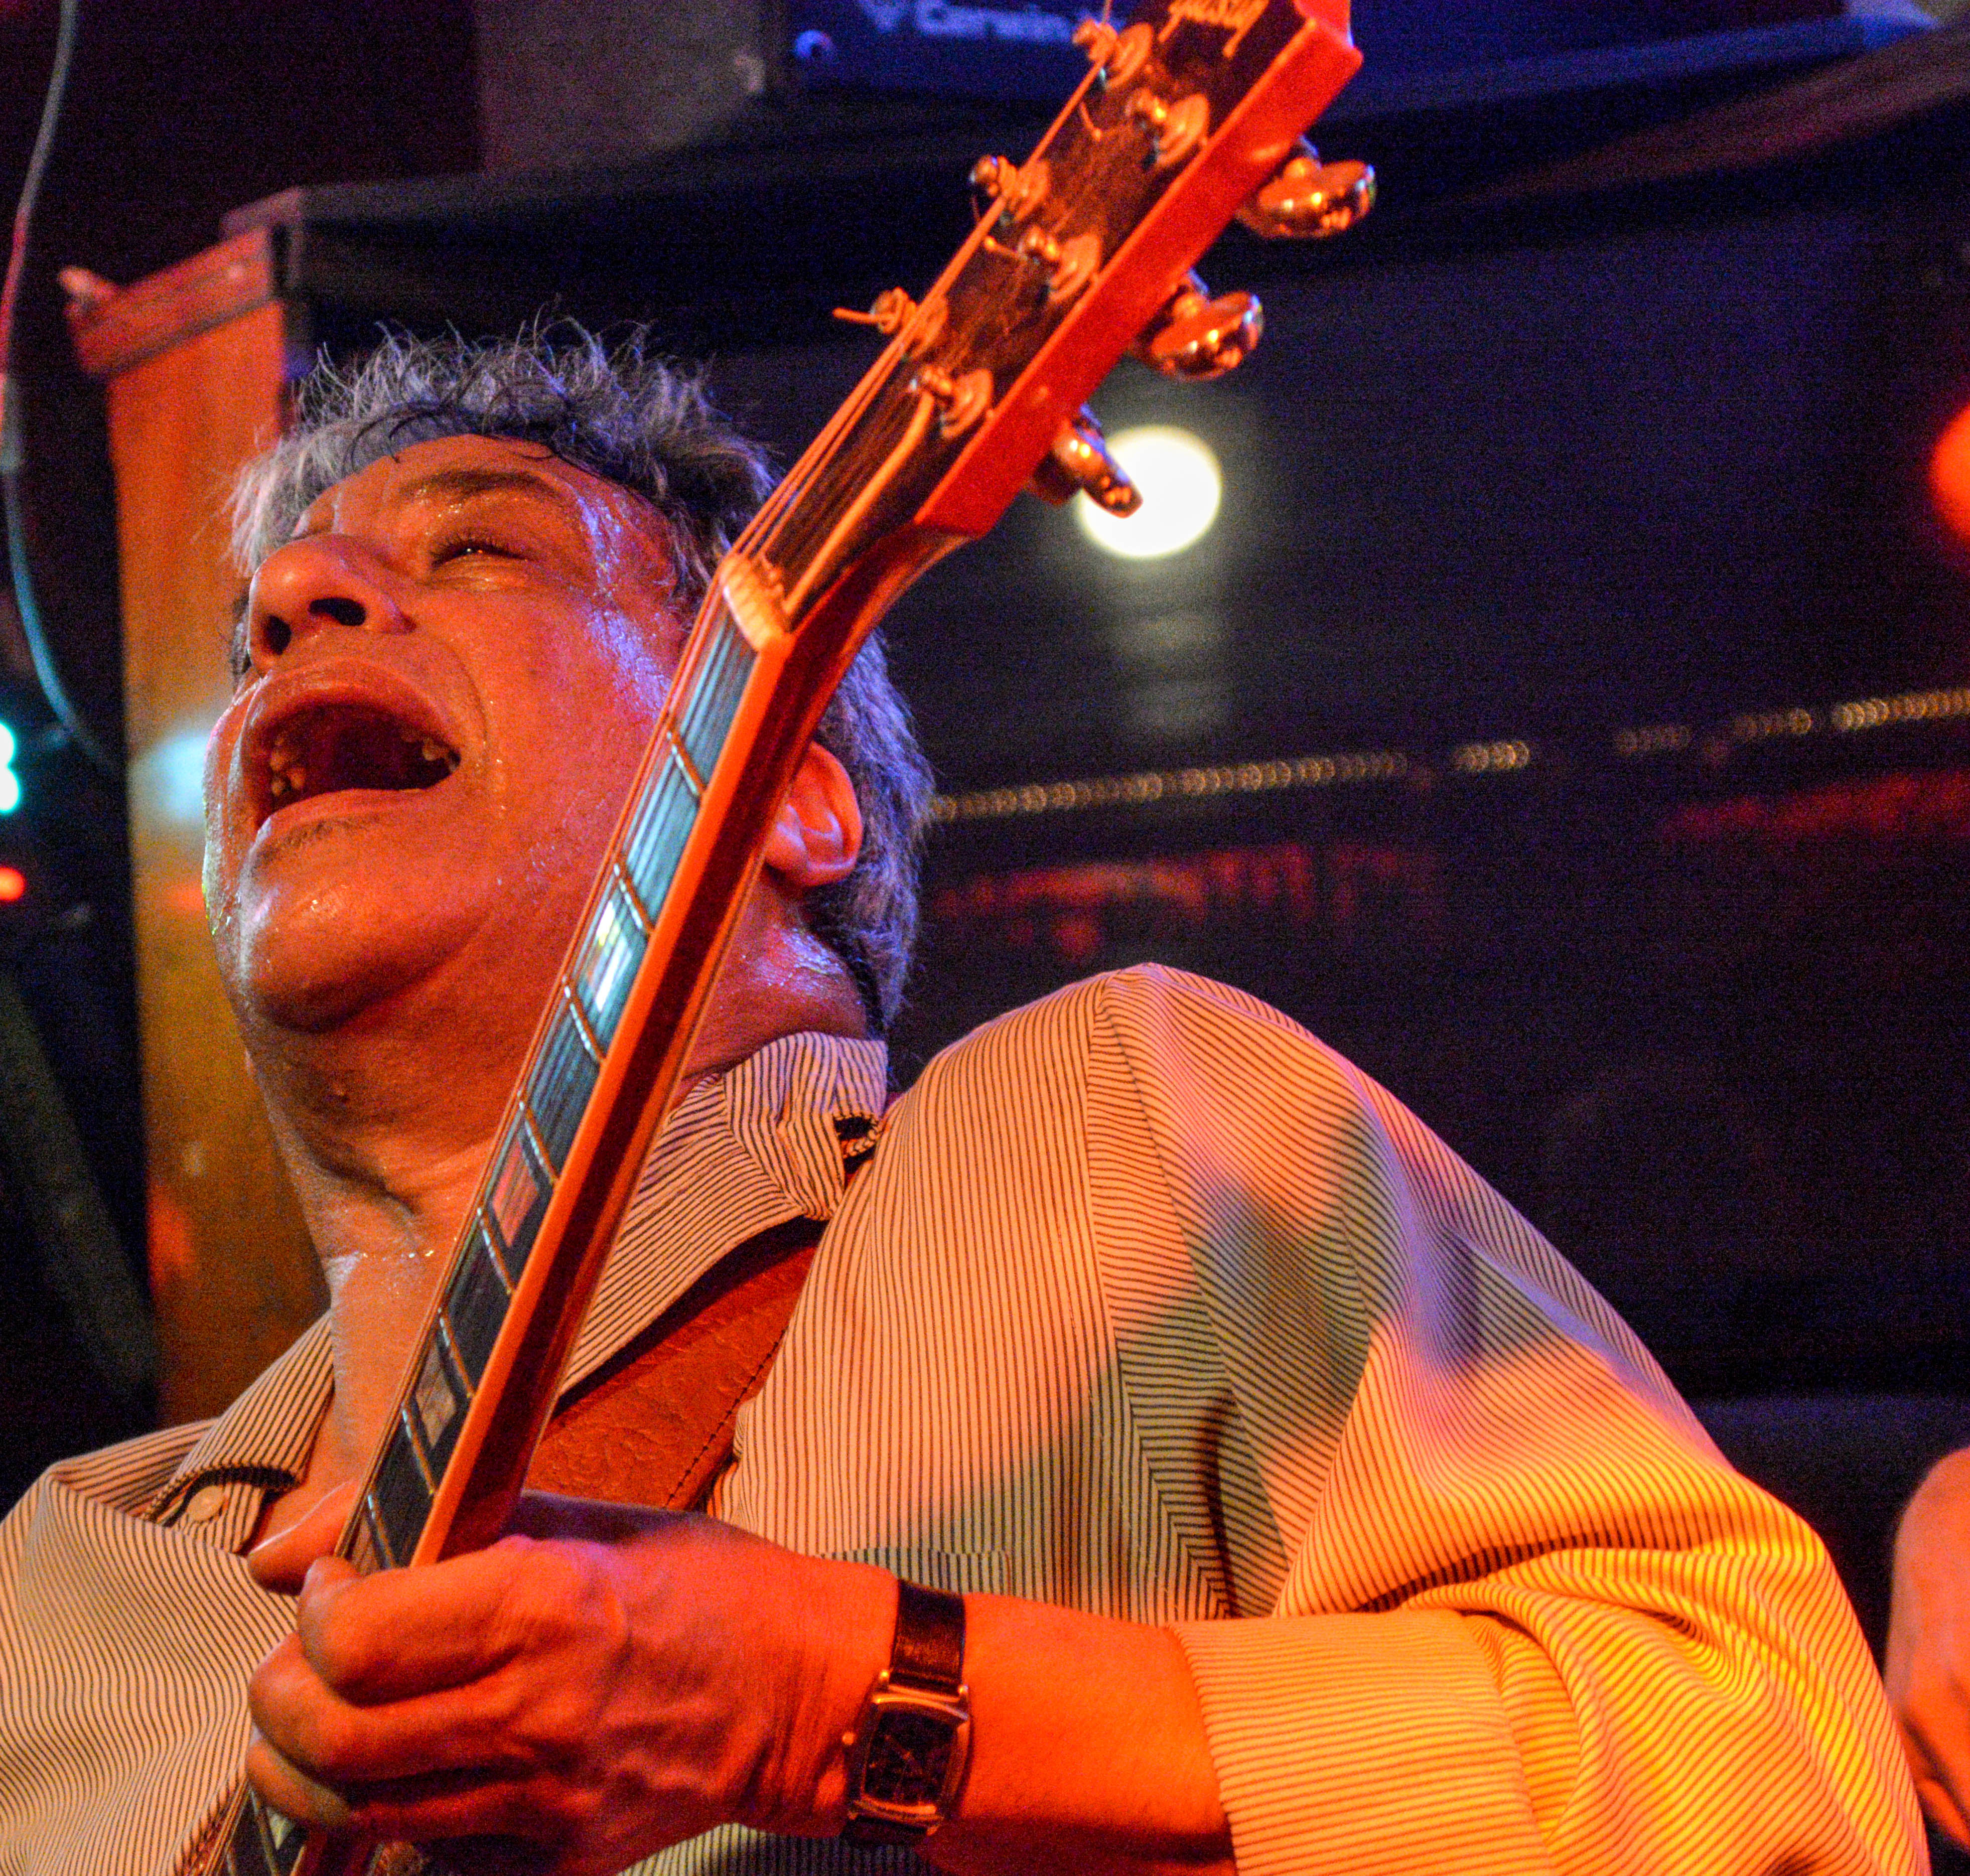
music, guitar, concert, musician, performance art, stage, performance, bassist, singing, guitarist, chriscainblues, entertainment, performing arts, classical music, singer songwriter, string instrument, bowed string instrument, plucked string instruments, musical theatre